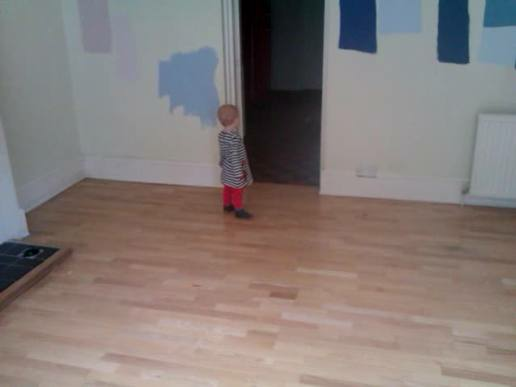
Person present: Yes